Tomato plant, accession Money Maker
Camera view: tilt-top (135 deg); turntable rotation: 0 degrees
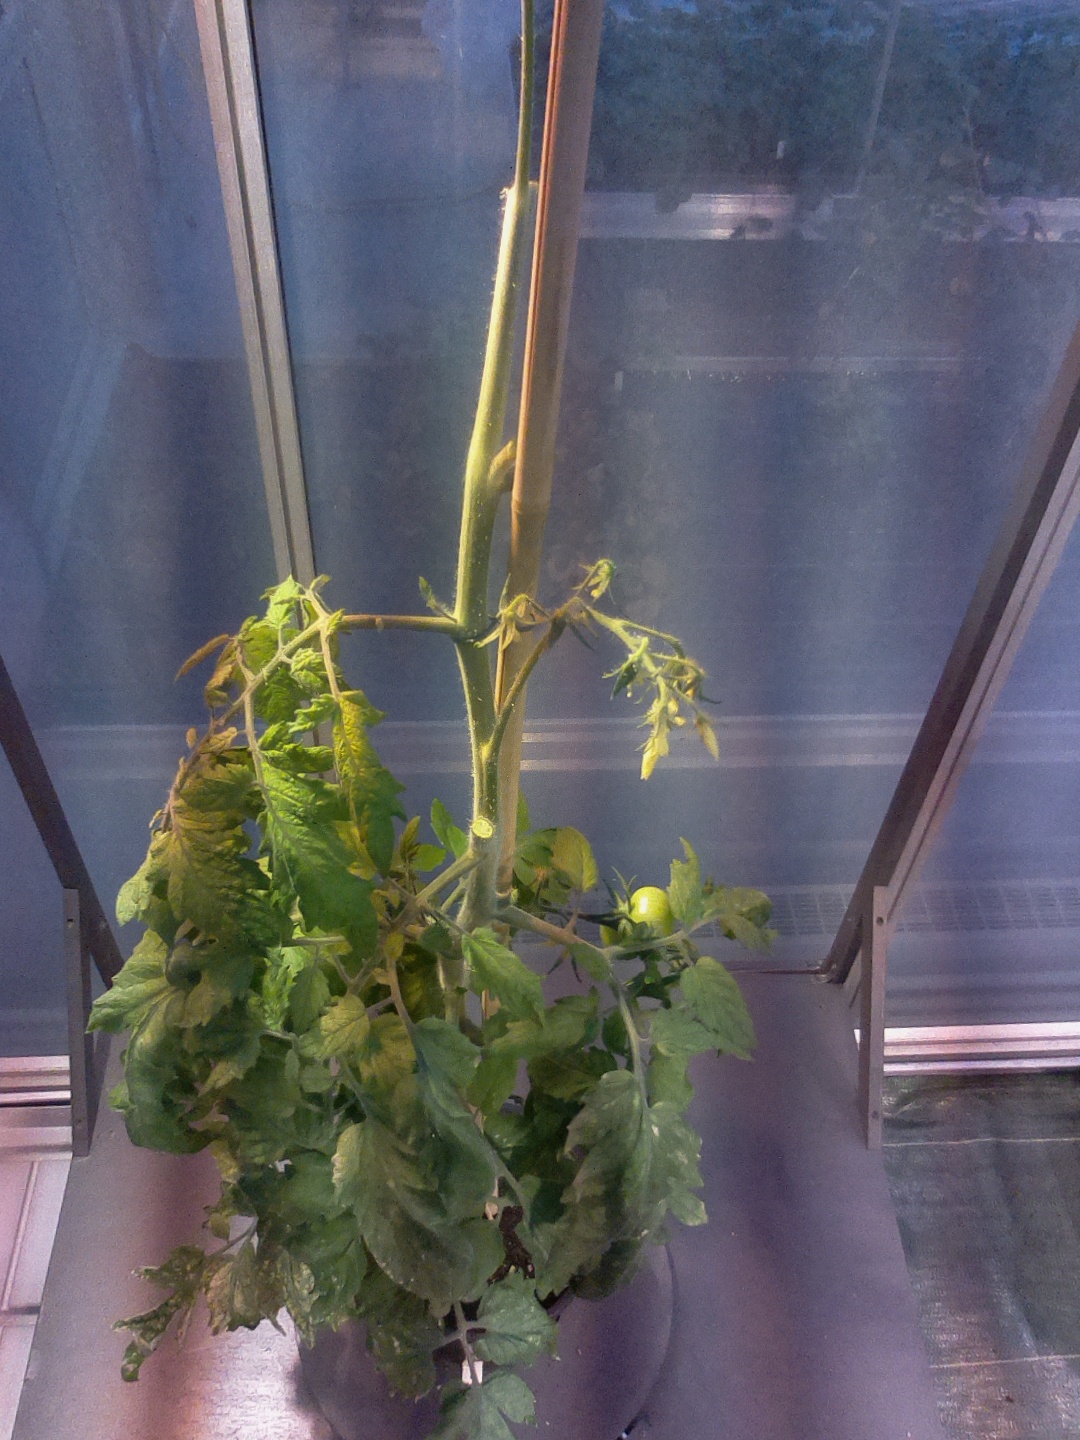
BBCH growth stage 73: 30%-40% of final fruit size